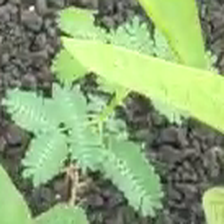
Weed species: Dwarf_cassia_(Chamaecrista pumila)